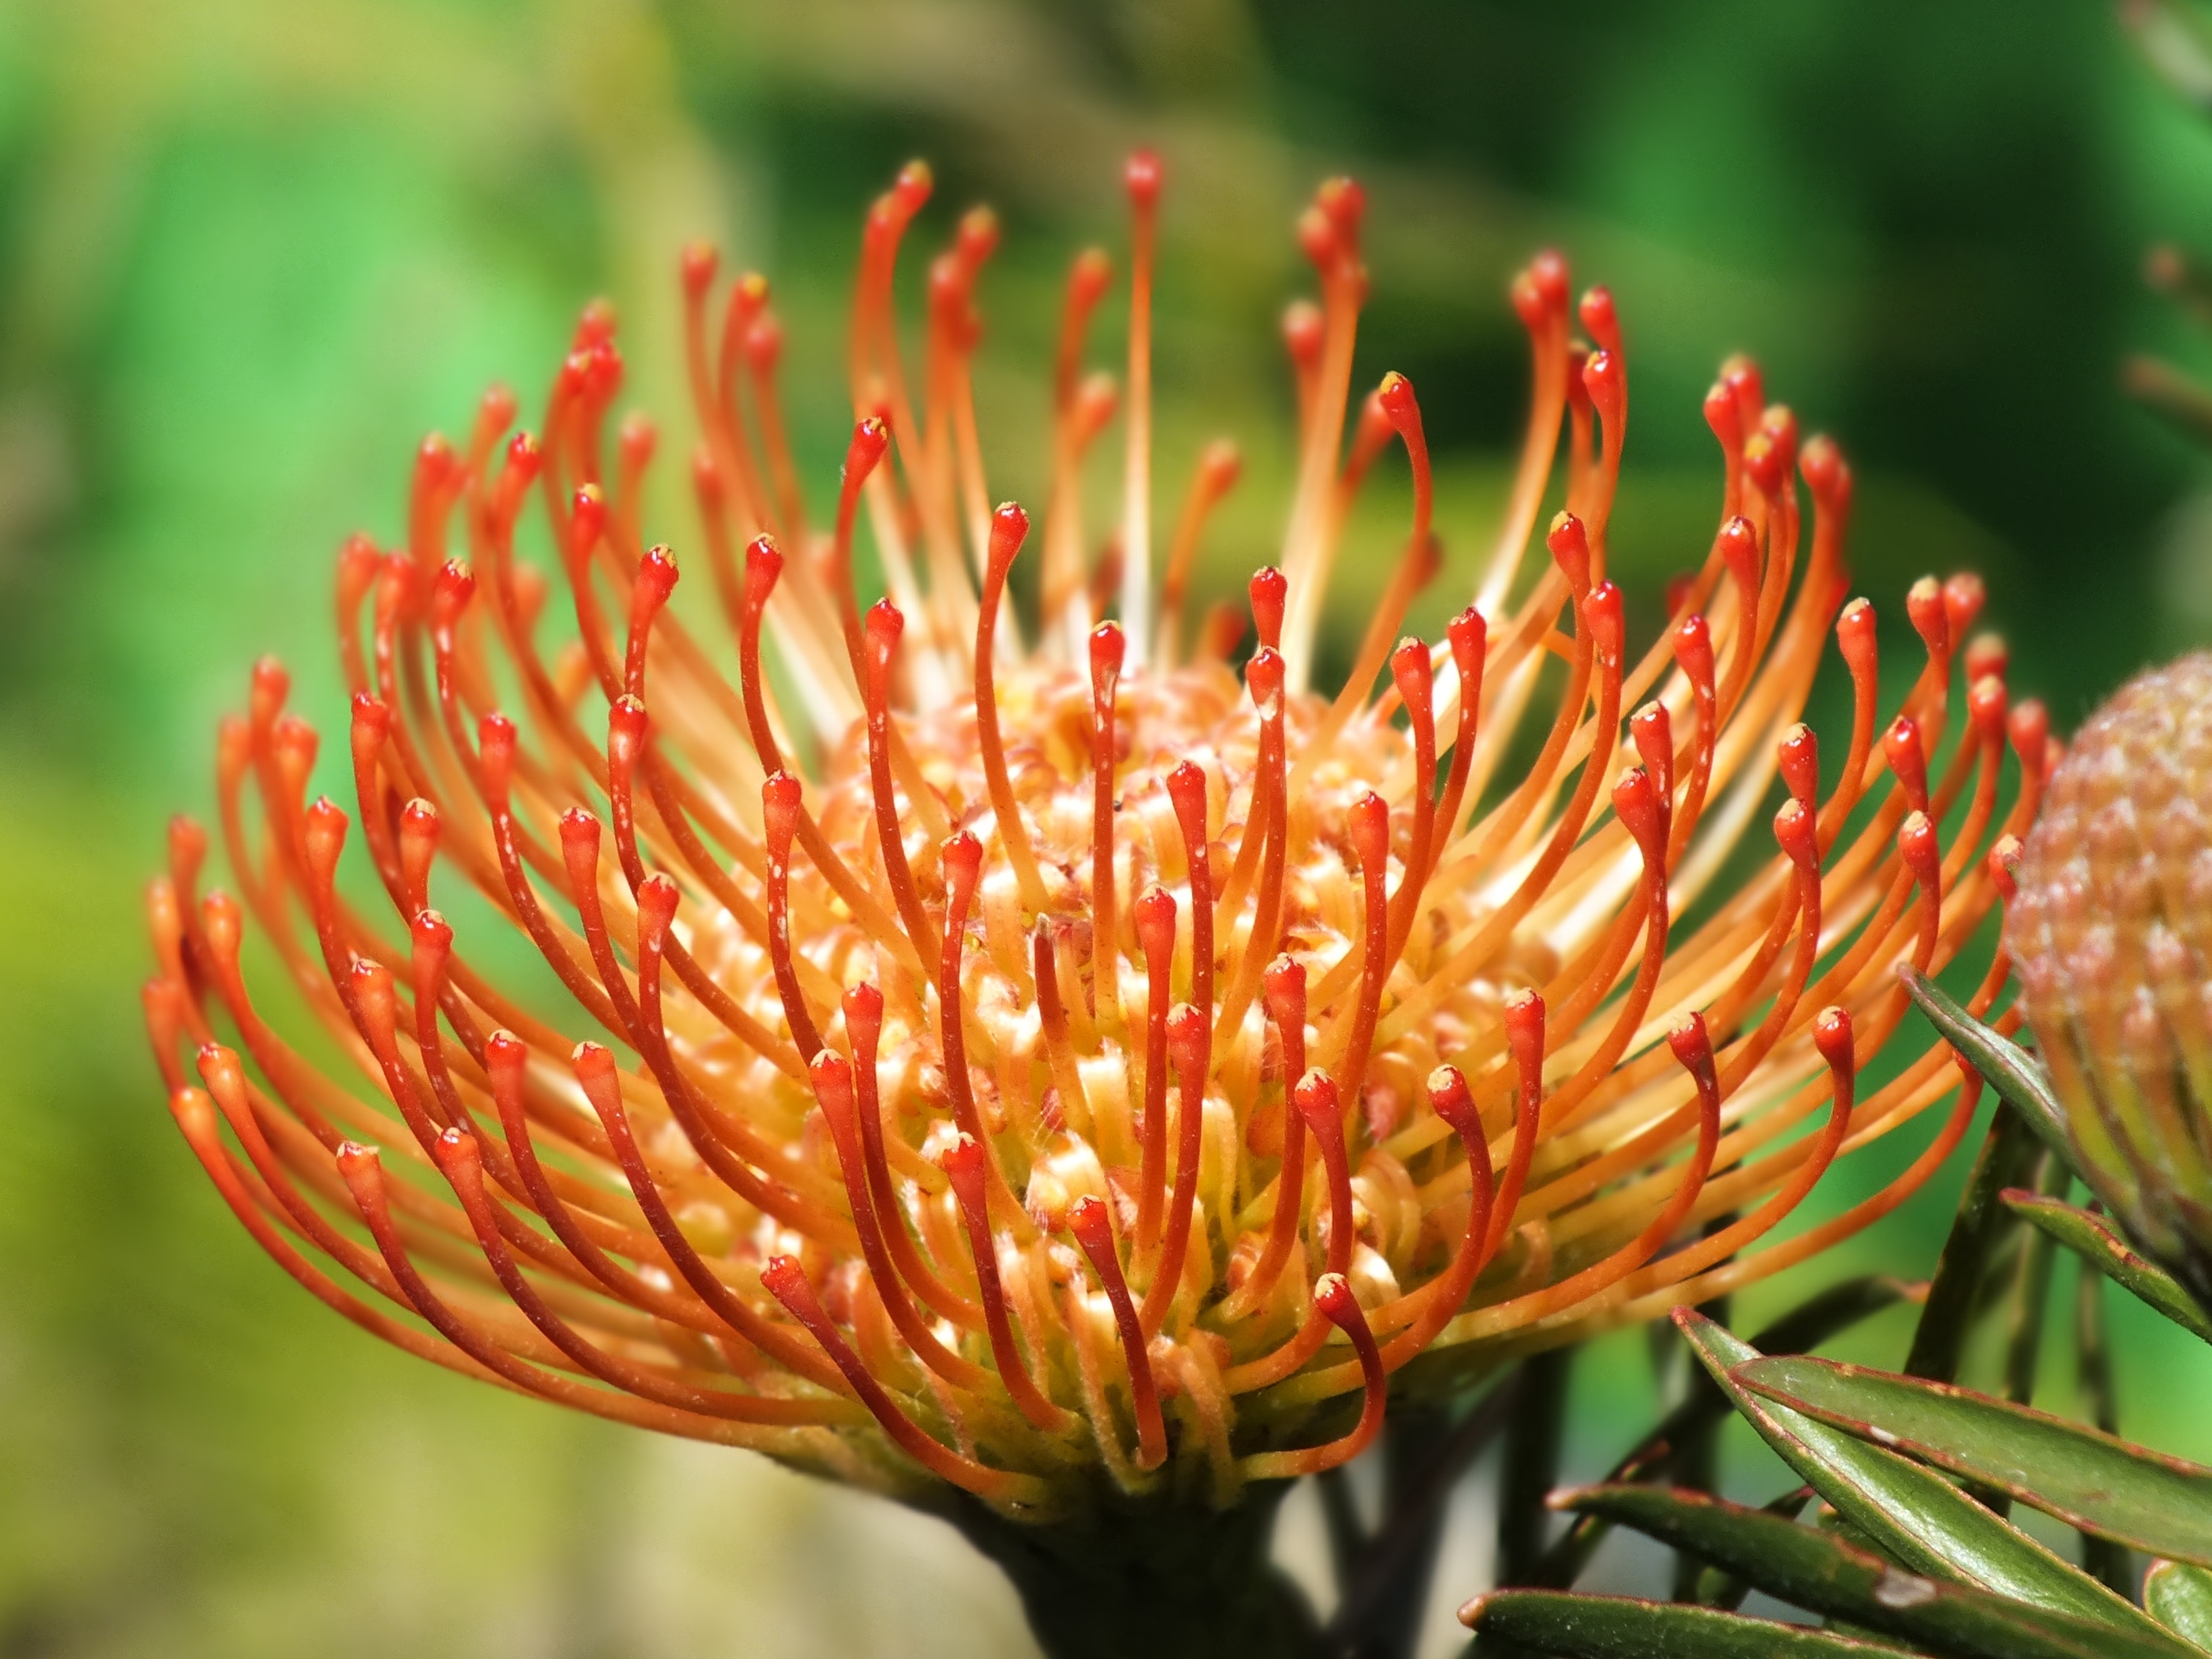
tree, nature, plant, leaf, flower, petal, botany, flora, table mountain, wildflower, close up, shrub, macro photography, cape town, flowering plant, land plant, proteales, protea family